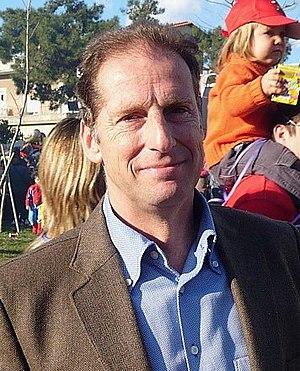
Vrilissia est une petite ville grecque située près d'Athènes, en Attique. Près de 40 000 personnes y vivent. Elle est située à l'extrémité nord-est de la métropole d'Athènes et est accessible par Attiki Odos, le train de banlieue et de métro de transit.